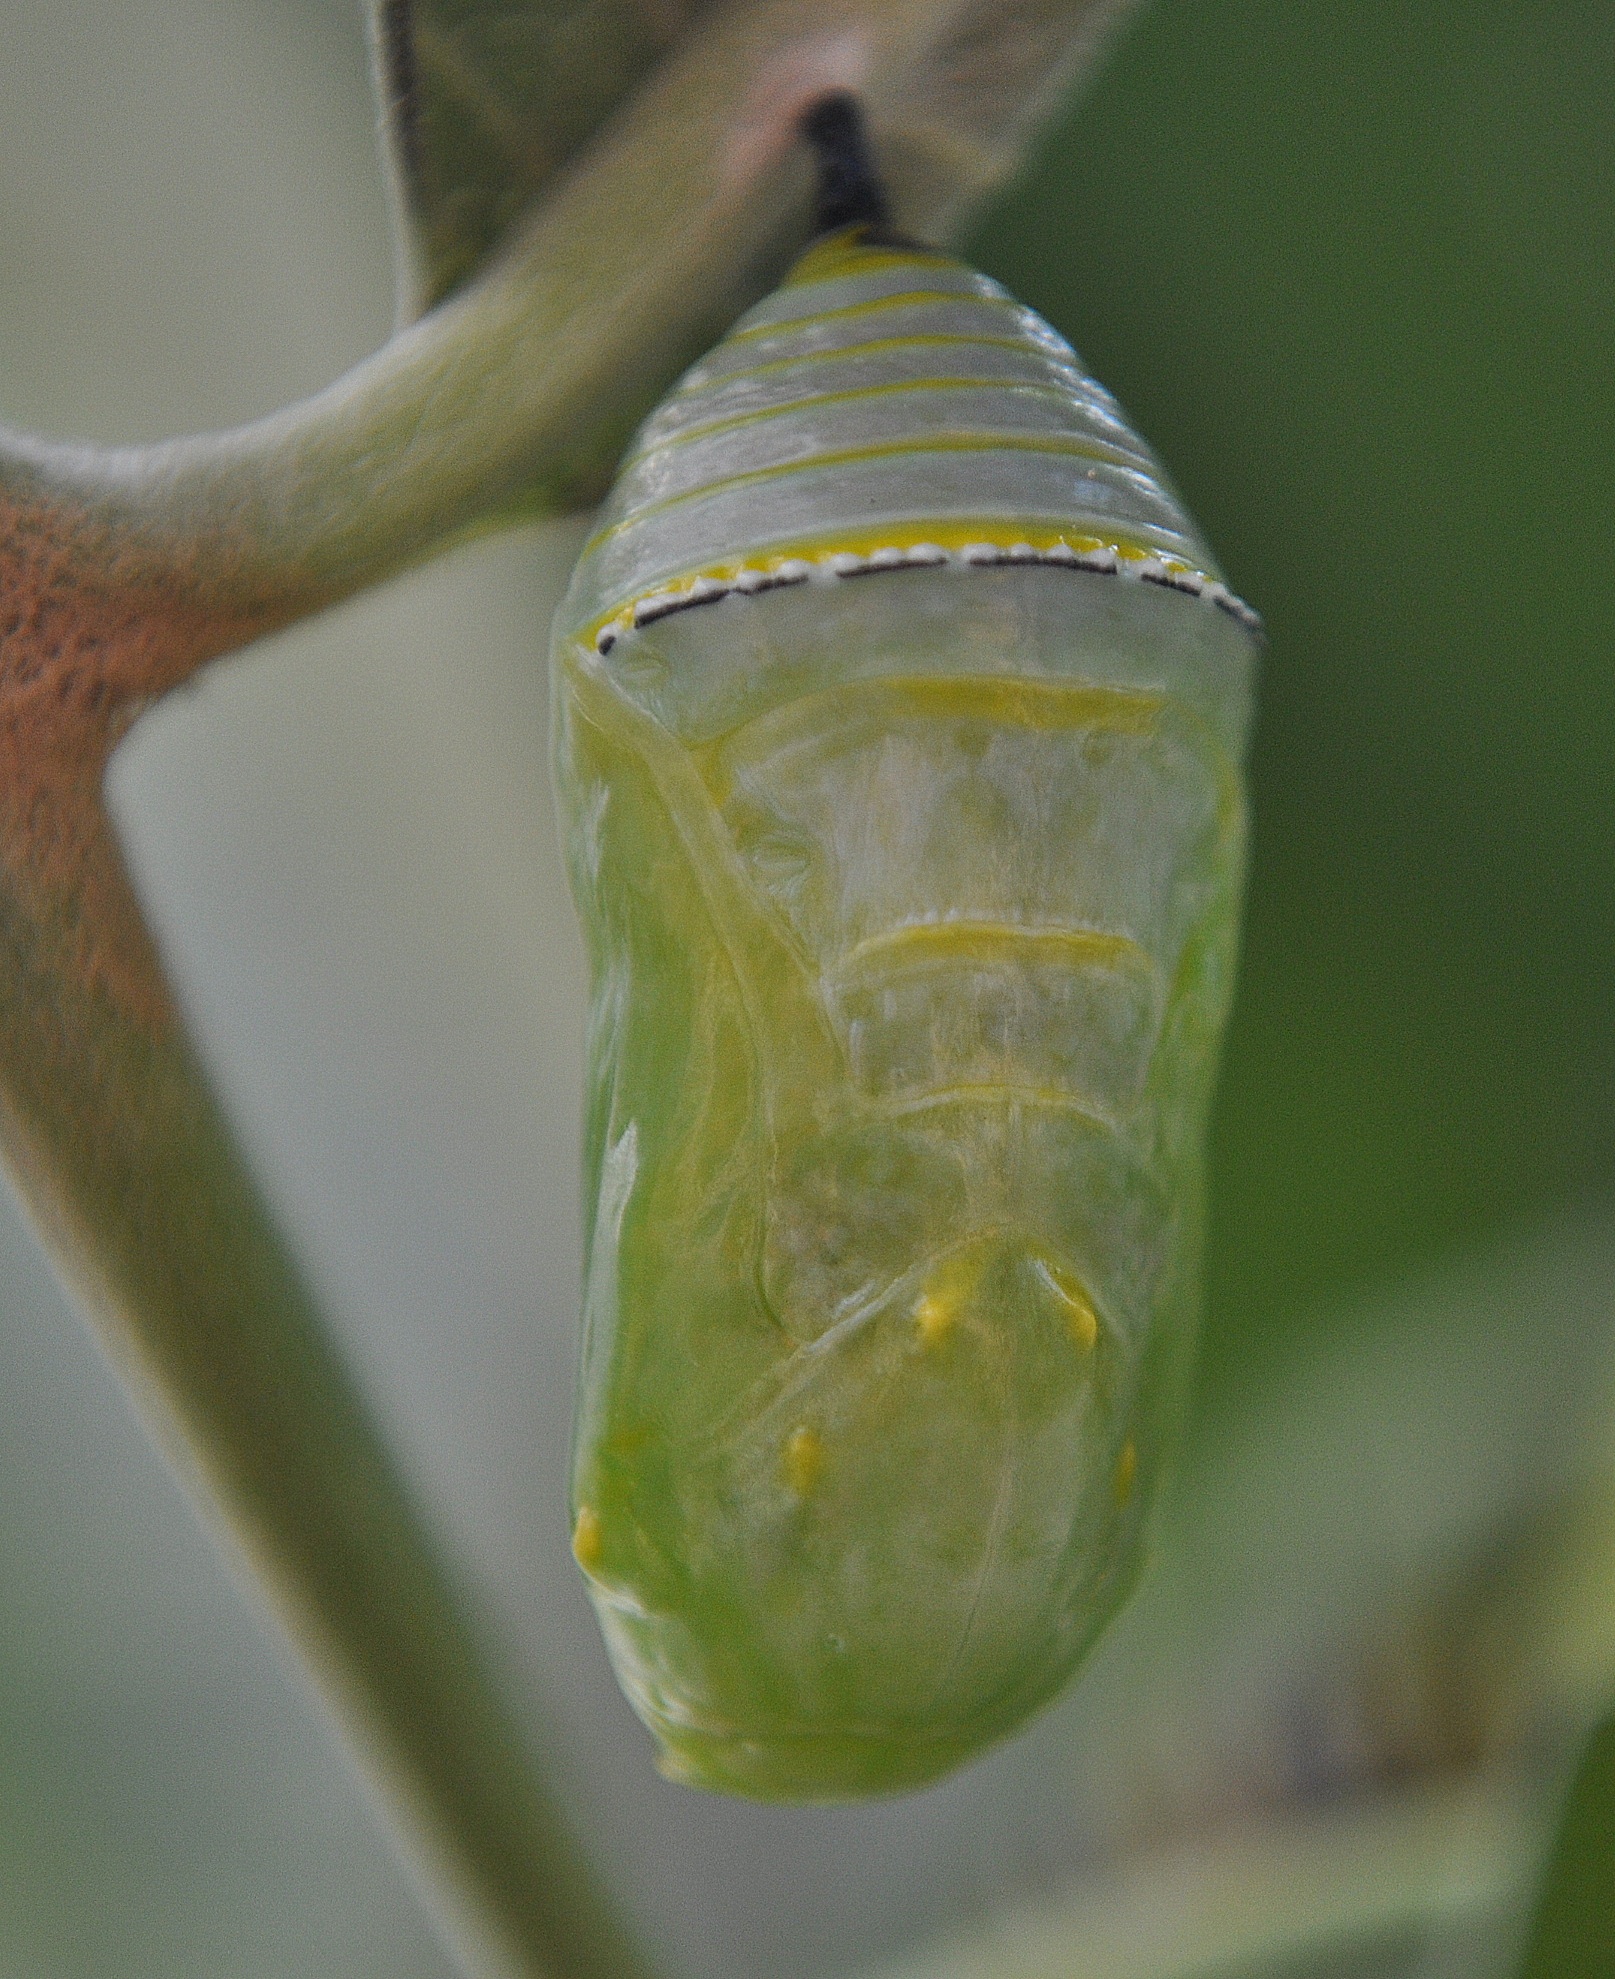
leaf, green, insect, yellow, fauna, invertebrate, close up, macro photography, arthropod, plant stem, moths and butterflies